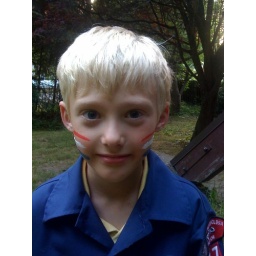
Karsten's face was painted in honor of the cub scouts.